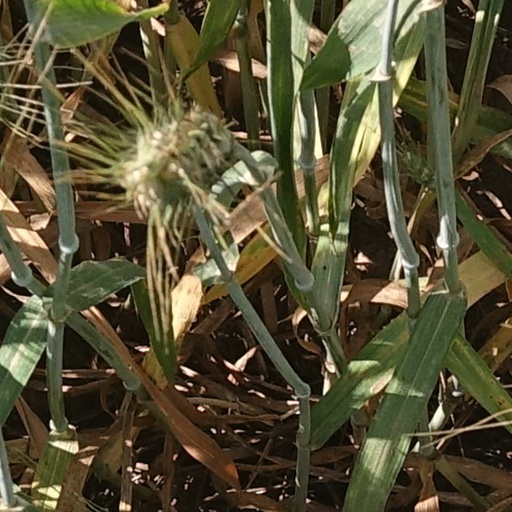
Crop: wheat